Jan Baptist Monteyne

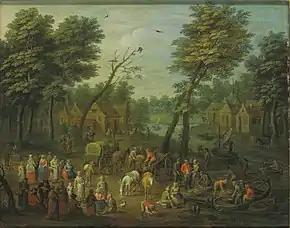
A village landscape with a crowd of peasants and fishermen

Only a small group of works by Jan Baptist Monteyne is recorded. The artist is known for genre scenes and landscapes.